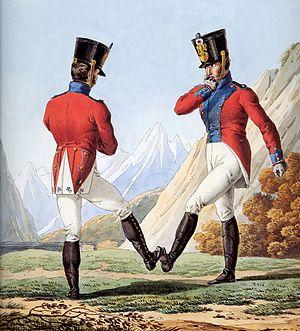
Le 4ᵉ régiment suisse est un régiment suisse au service de l'armée française du Premier Empire.